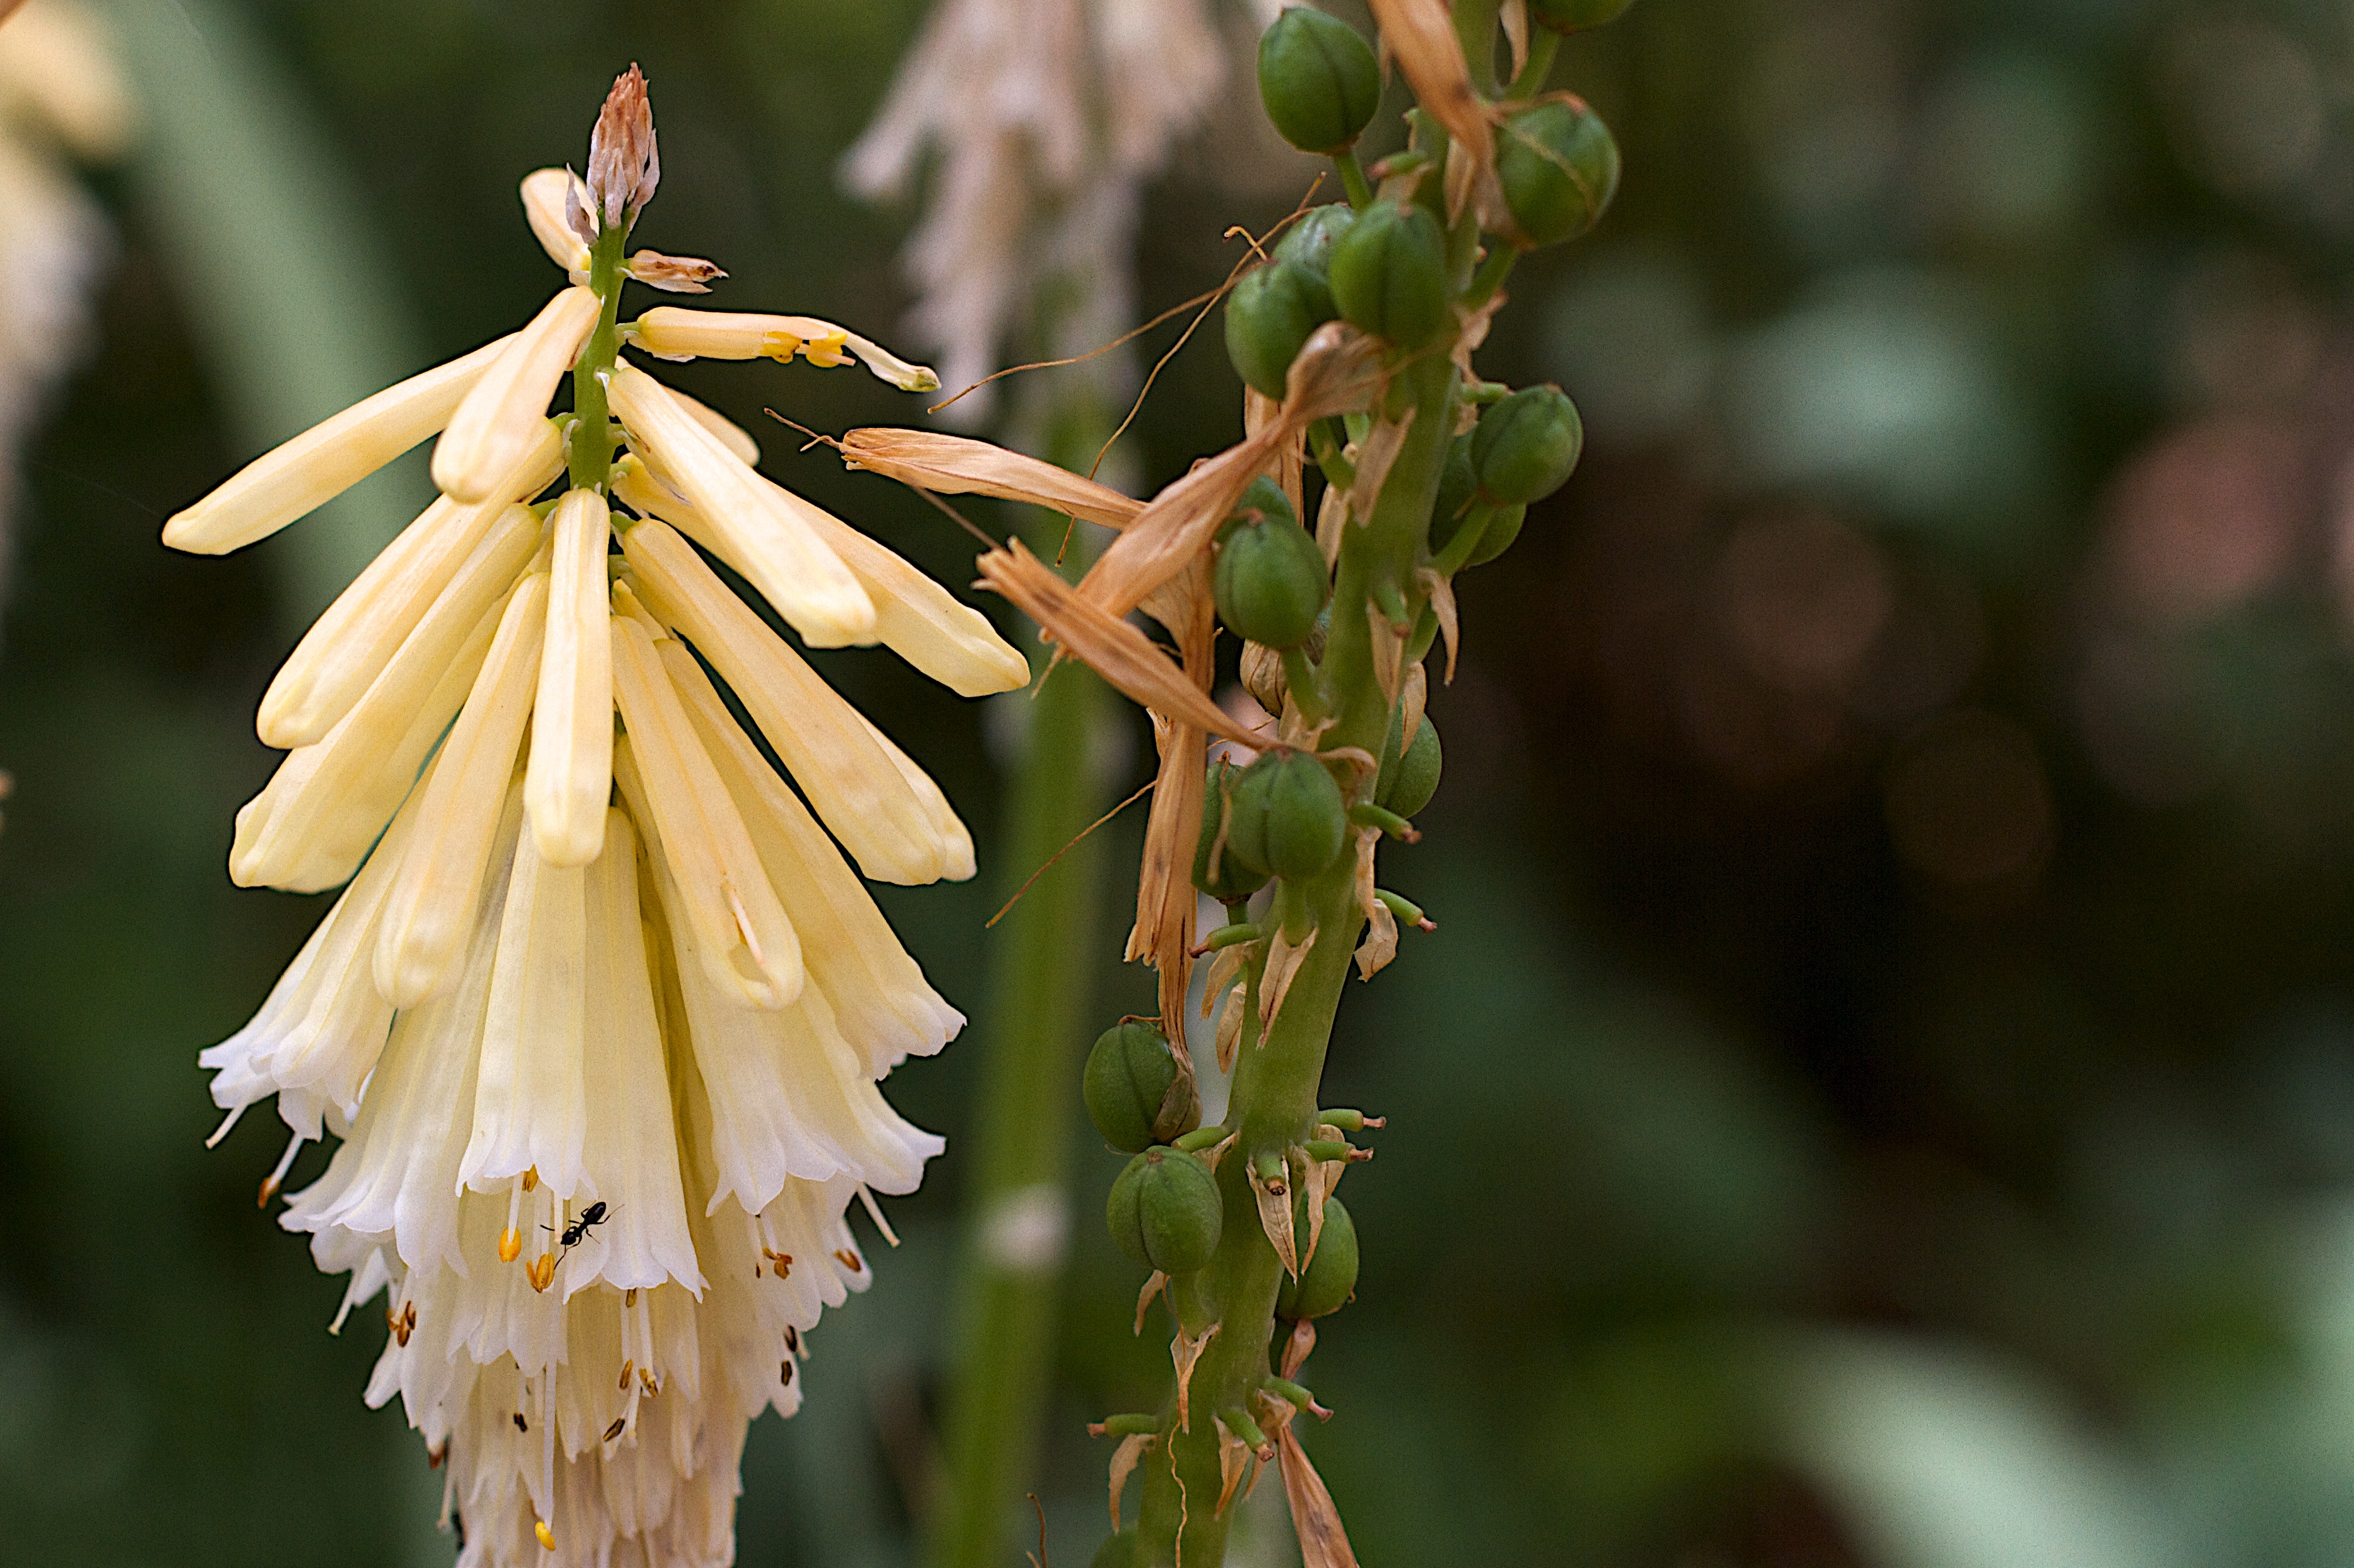
nature, blossom, plant, leaf, flower, green, botany, flora, wildflower, close up, shrub, macro photography, flowering plant, plant stem, land plant, thorns spines and prickles